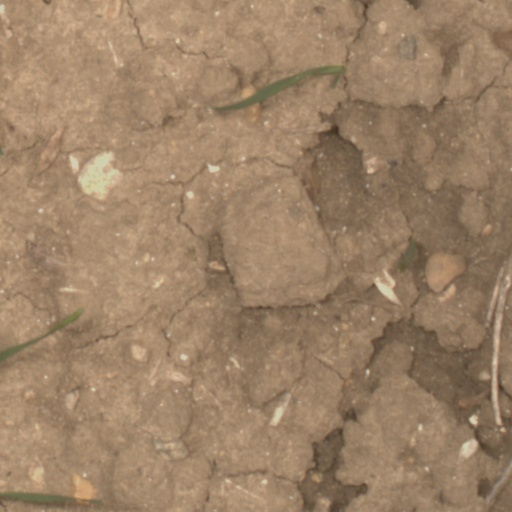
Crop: wheat